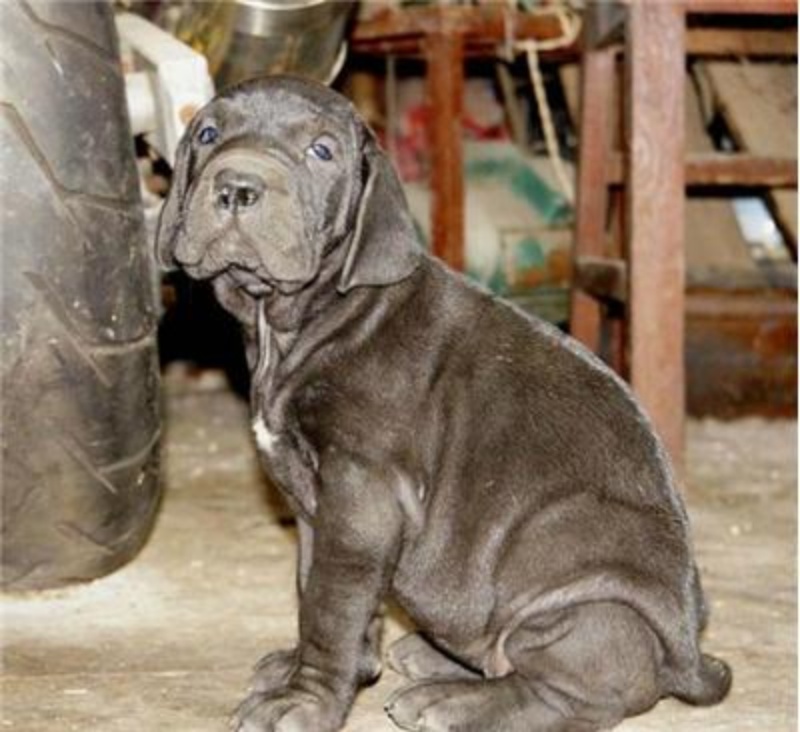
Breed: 220-n000032-Fila_Braziliero